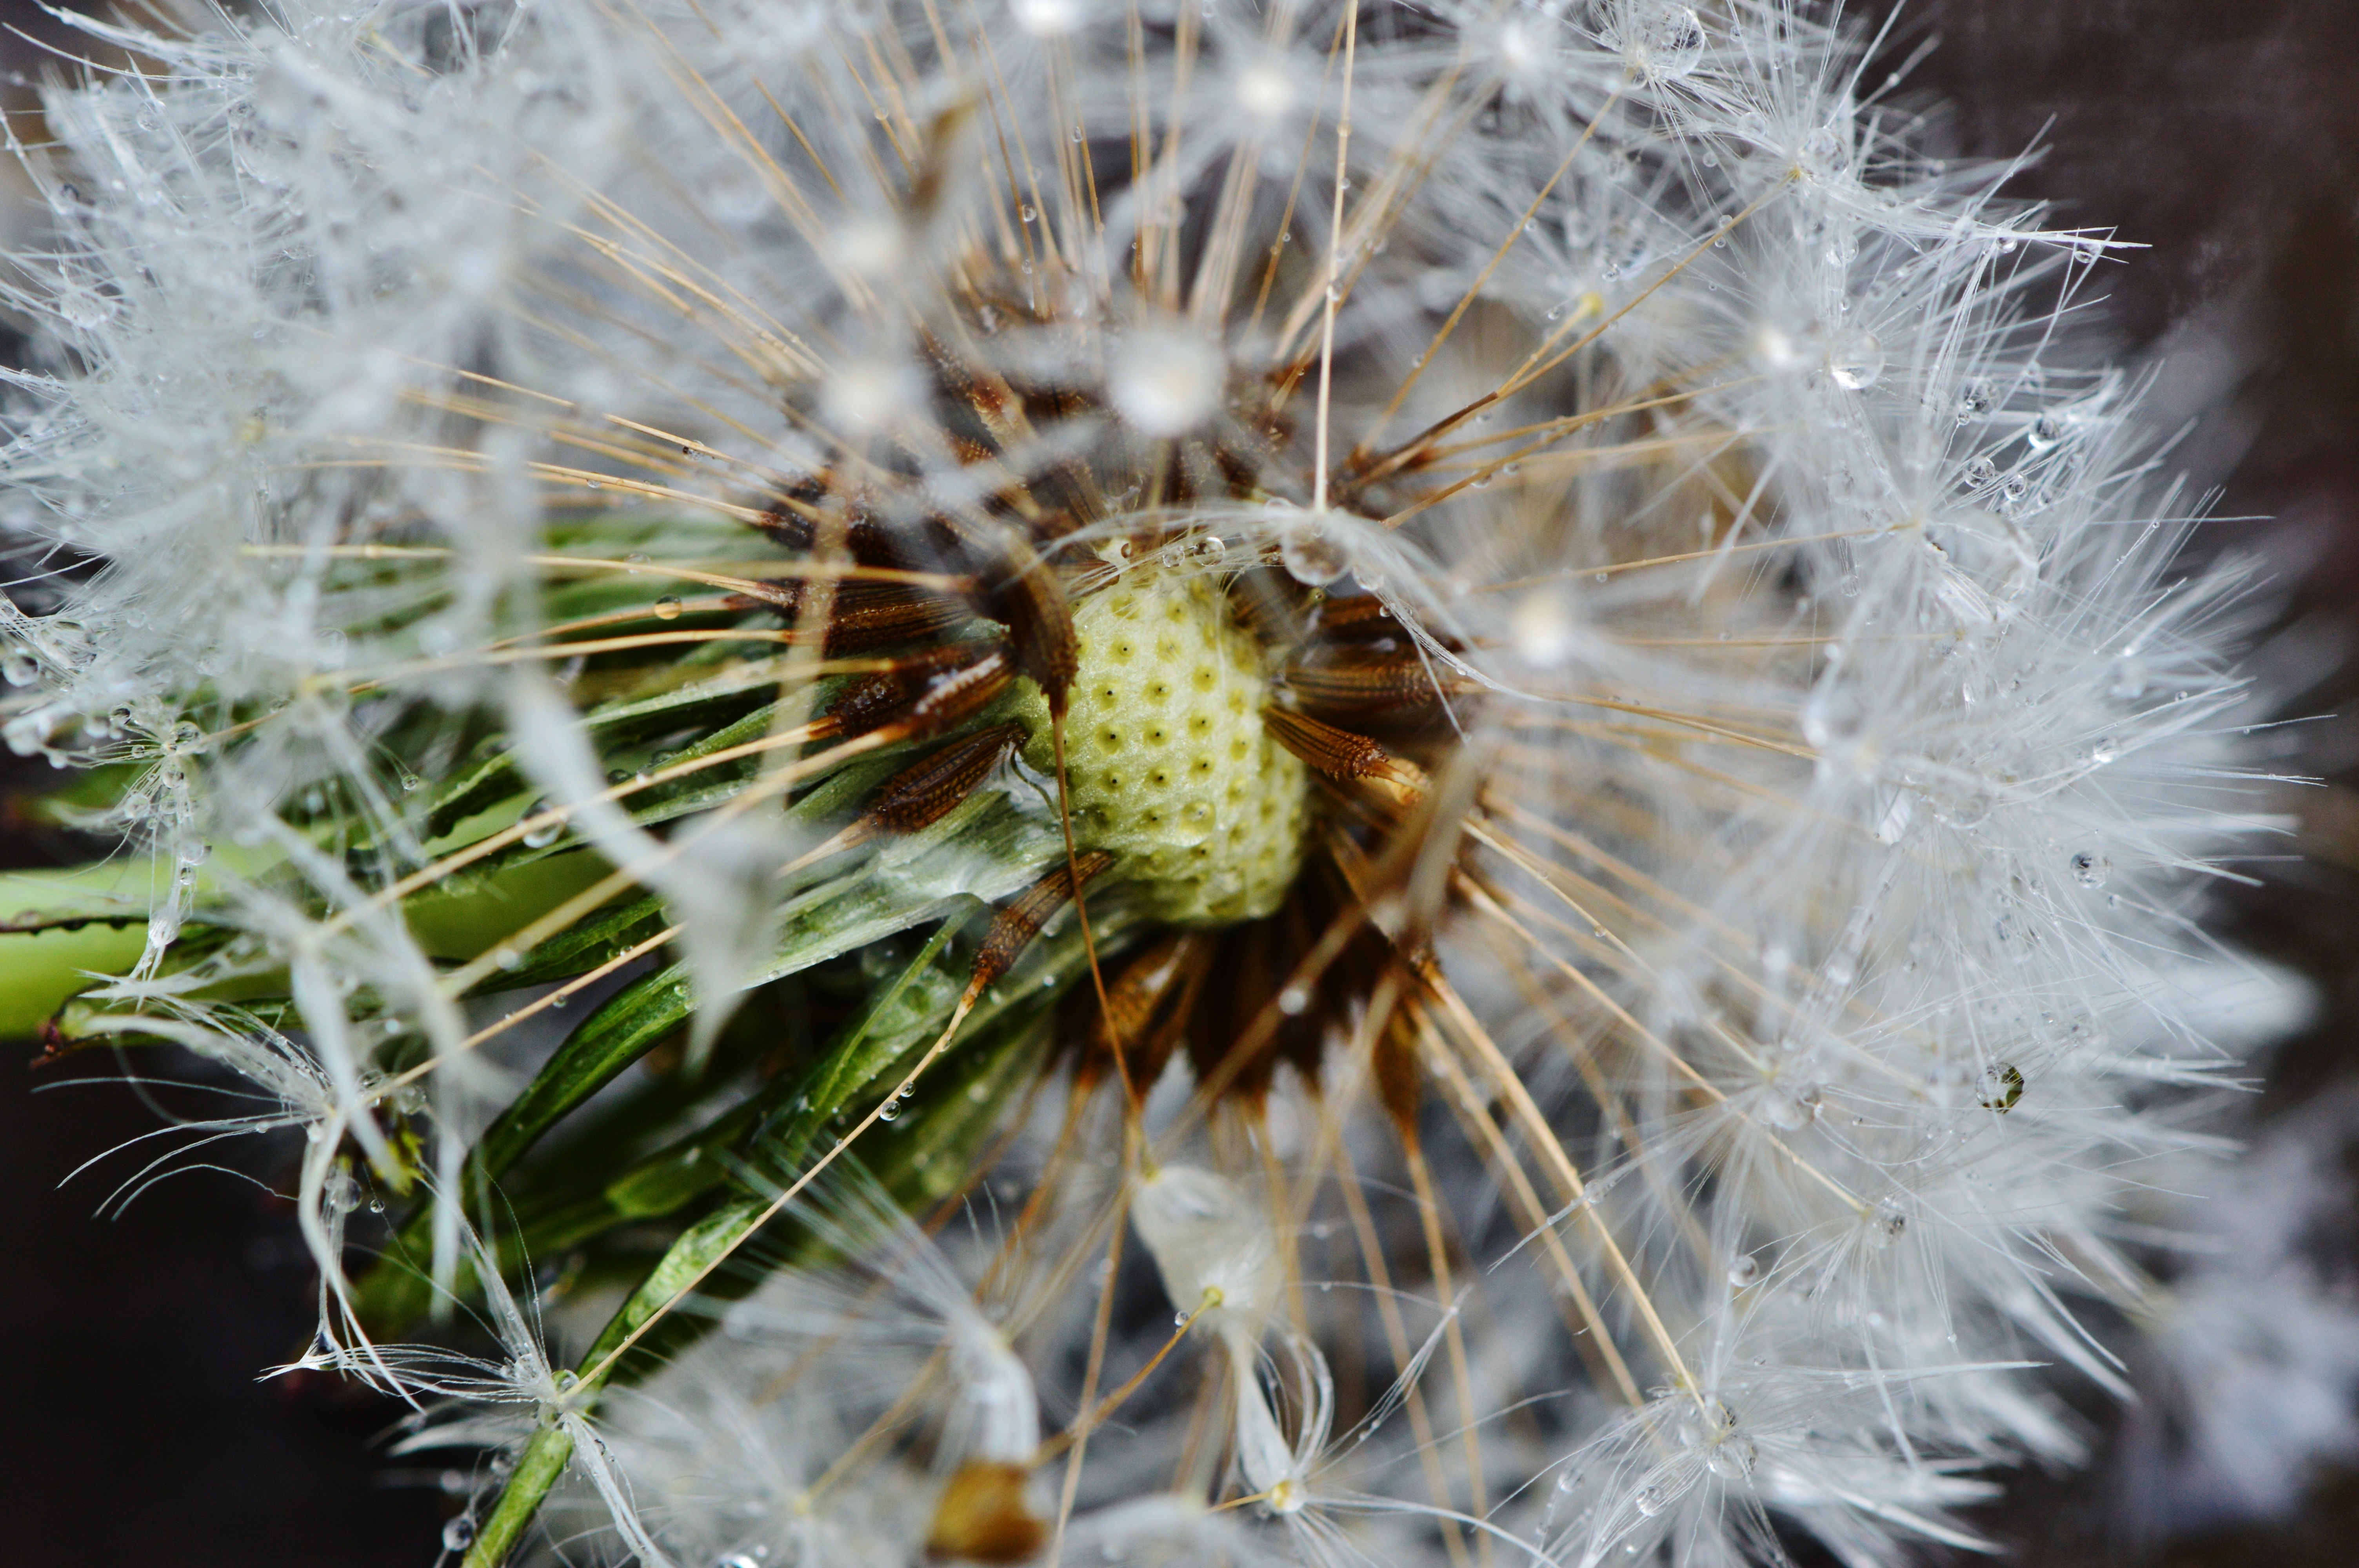
nature, cactus, plant, photography, dandelion, rain, flower, frost, wet, botany, close, flora, fauna, wild flower, drip, wildflower, close up, pointed flower, thistle, macro photography, flowering plant, daisy family, plant stem, land plant, thorns spines and prickles